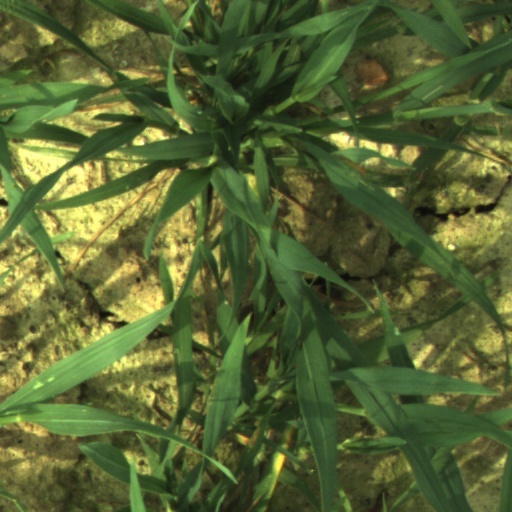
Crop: wheat